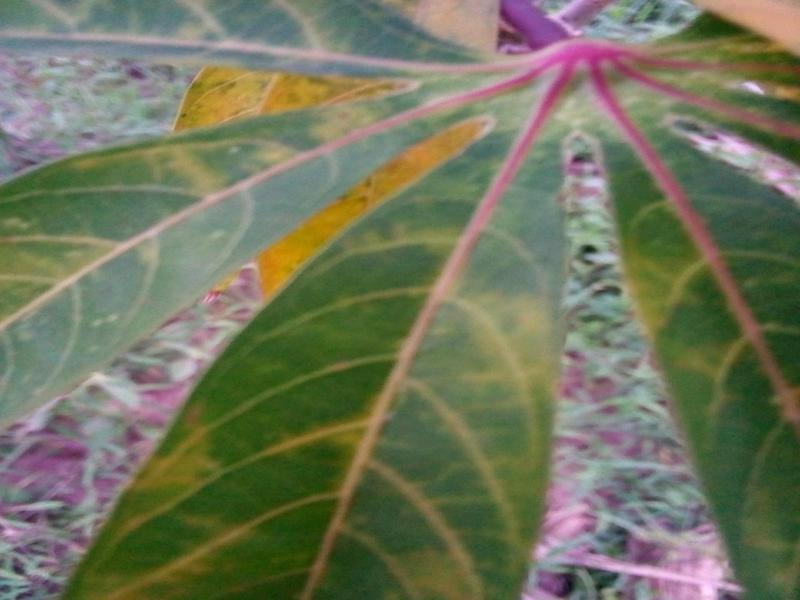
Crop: cassava
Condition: brown_streak_disease